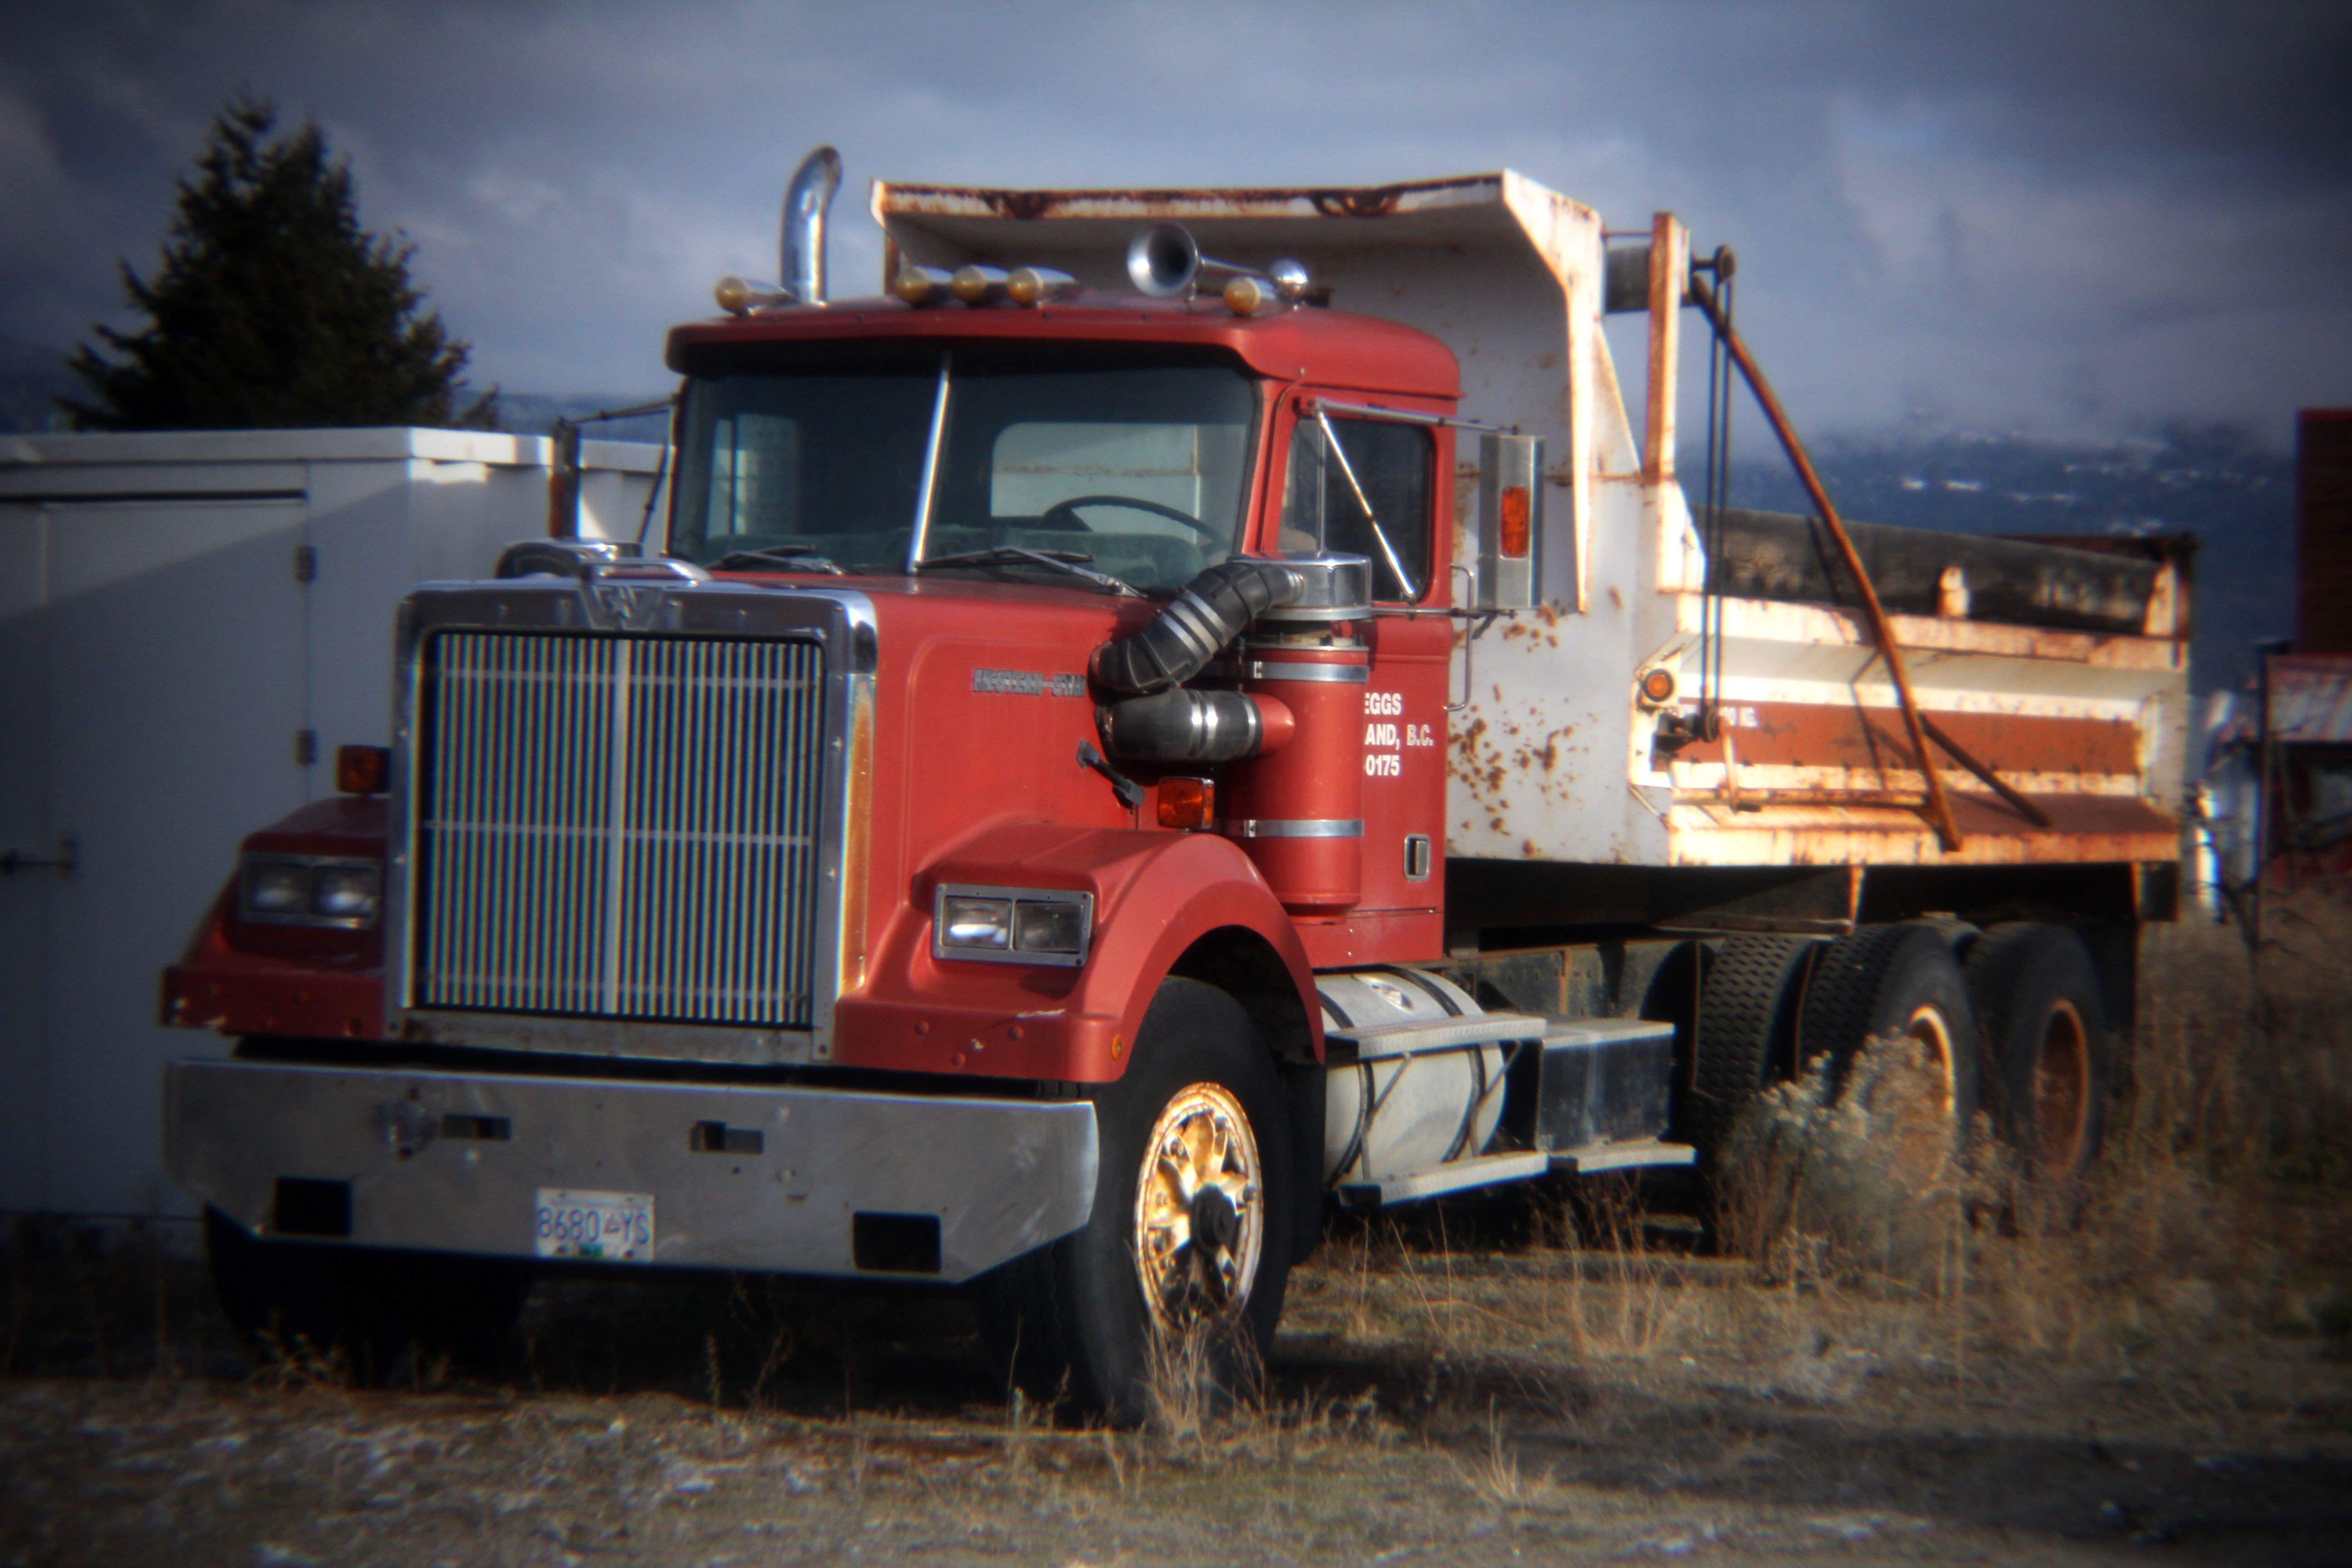
asphalt, transport, truck, vehicle, canada, bc, holgalens, dumptruck, commercial vehicle, construction equipment, land vehicle, trailer truck